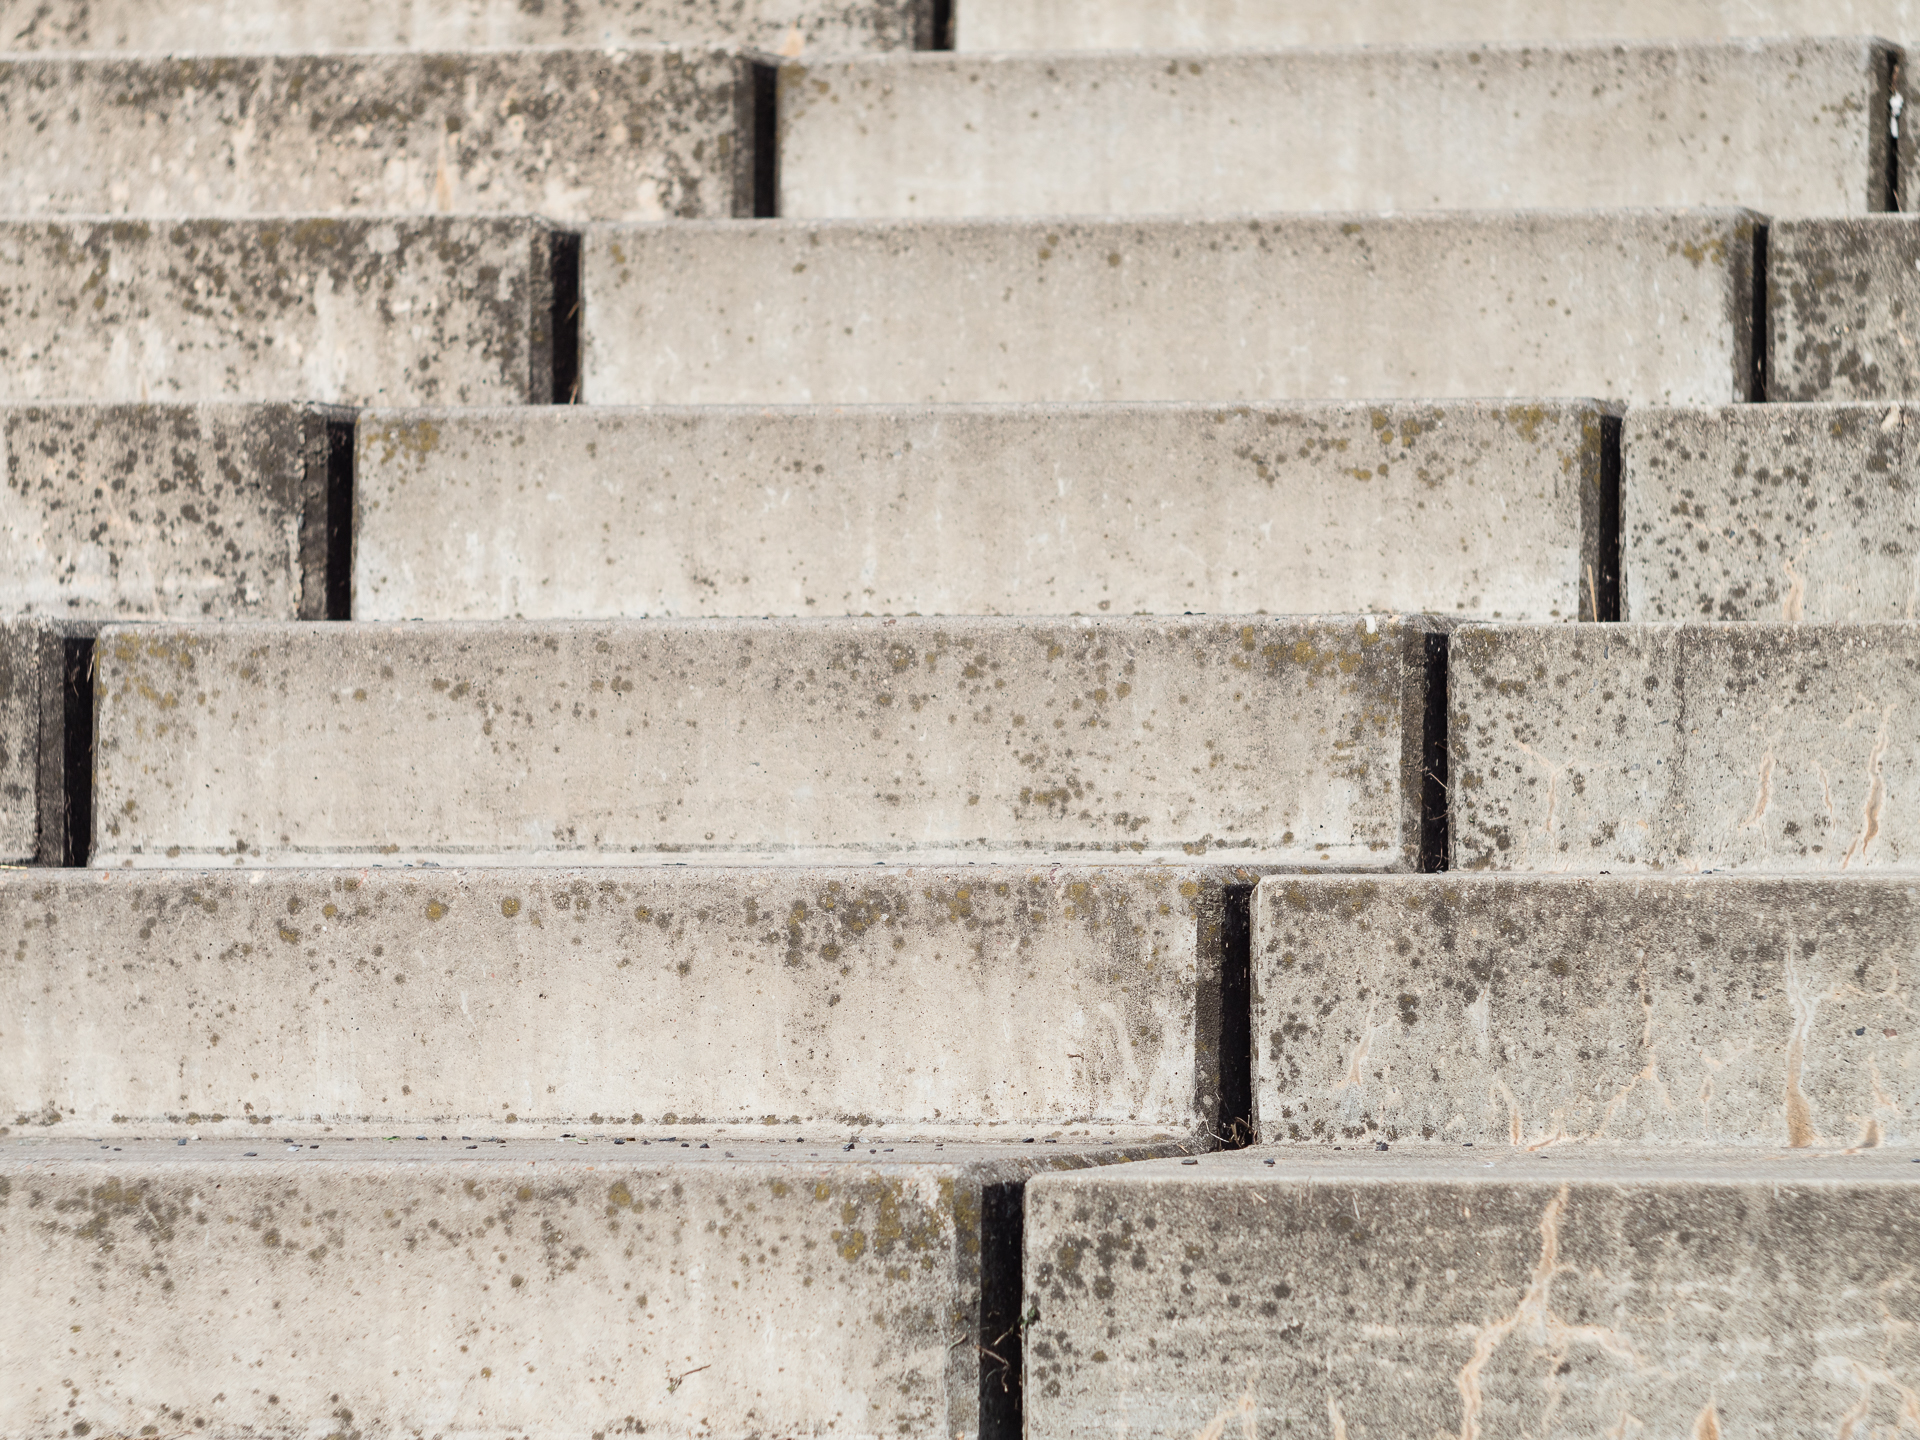
wood, texture, floor, wall, stone wall, brick, material, brickwork, helios, apeach, anjapietsch, mftm43lumixpanasonic, microfourthird, 52wochenfotochallenge, zackig, flooring